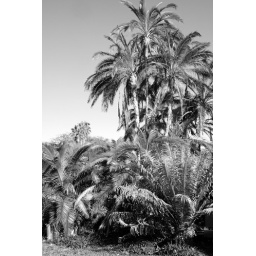
Fireworks in black and white